Finnøy Tunnel

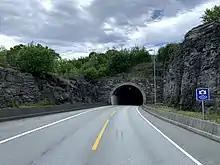

The Finnøy Tunnel or Finnøy Fixed Link is an undersea road tunnel in the municipality of Stavanger in Rogaland county, Norway. It connects the island of Finnøy to the nearby island of Rennesøy, and ultimately to the city of Stavanger on the mainland. The main tunnel is long and it also includes a arm, which connects the tunnel to the island of Talgje.